Charles Cogswell Doe

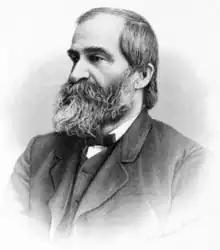

Charles Cogswell Doe (April 11, 1830 – March 9, 1896) was an associate justice of the Supreme Judicial Court of New Hampshire from 1859 to 1874, and then, after a brief period when the court was dissolved to be reorganized as the New Hampshire Supreme Court, as chief justice from 1876 to 1896. Roscoe Pound called Doe one of the ten greatest jurists in American history, the "one judge upon the bench of a state court who stands out as a builder of the law since the Civil War." A contemporary commentator has described Doe as "the most creative state judge of the nineteenth century."